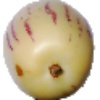
Label: pepino